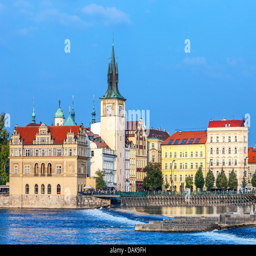
view of monuments from the river